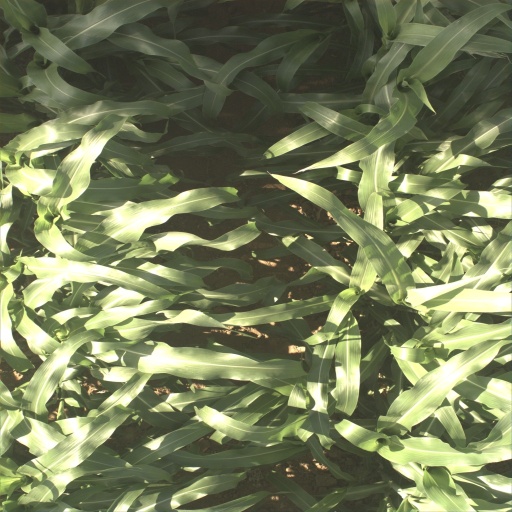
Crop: sorghum